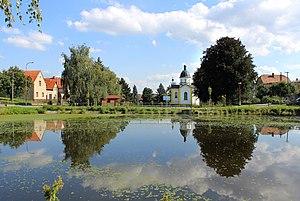
Sedliště est une commune du district de Svitavy, dans la région de Pardubice, en République tchèque. Sa population s'élevait à 984 habitants en 2017.